Sergio De Luca

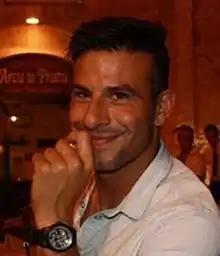
De Luca in 2018

Sergio De Luca (born September 8, 1982) is a Canadian professional soccer coach and former player.